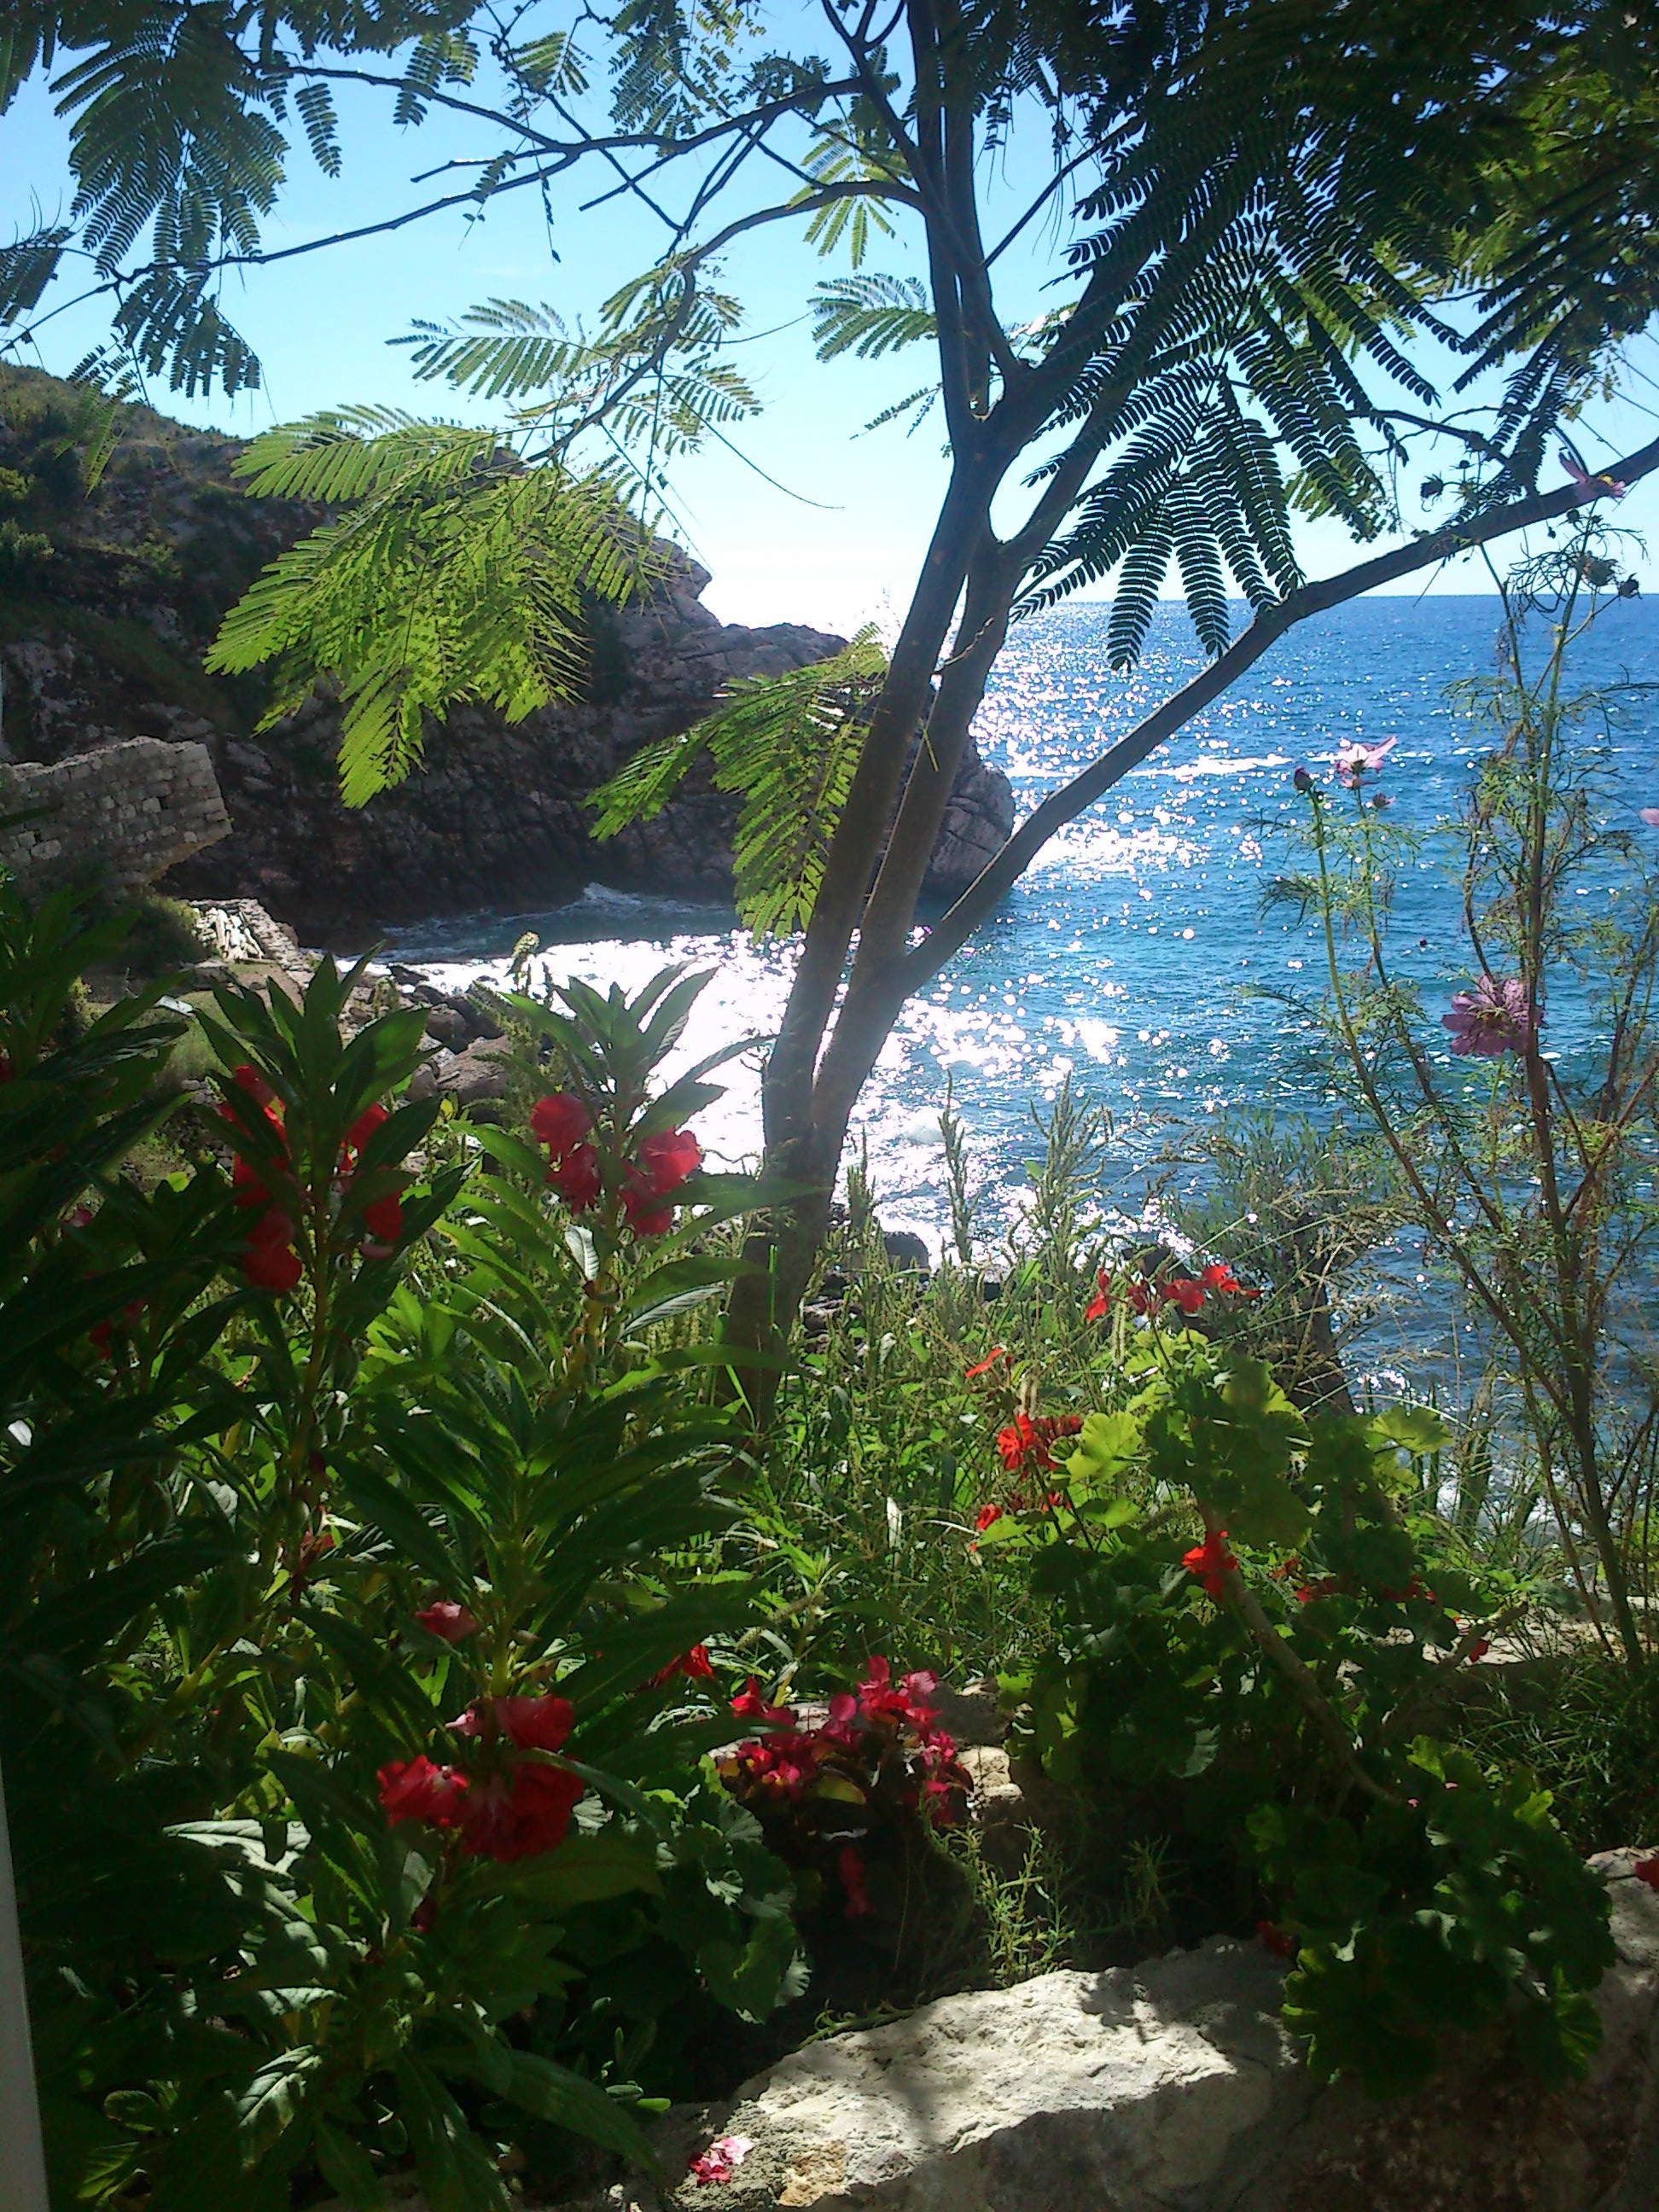
tree, plant, flower, jungle, botany, garden, flora, vegetation, rainforest, tropics, ecosystem, land plant, arecales